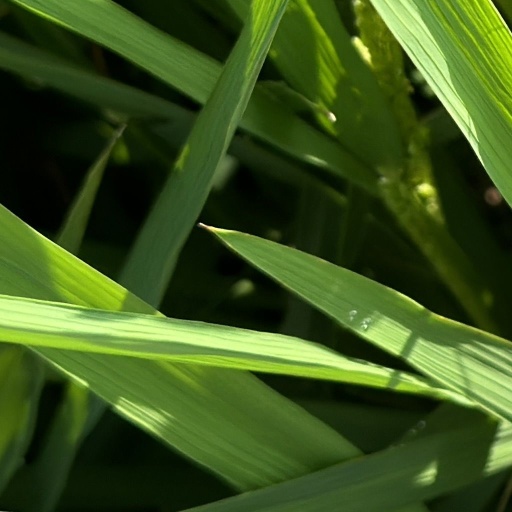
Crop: rice